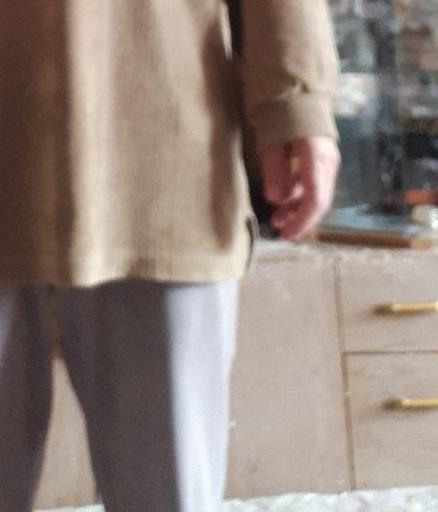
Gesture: no_gesture